Answer in natural language. Considering the relative positions, is advanced coding ai (marked C) above or below white rectangular dining table (marked B)? Choose between the following options: above or below
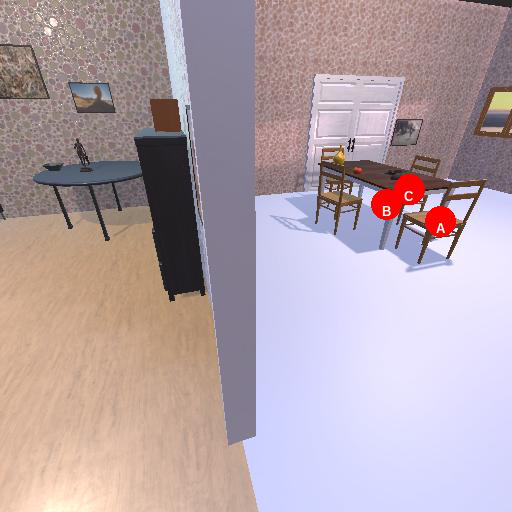
<answer>above</answer>